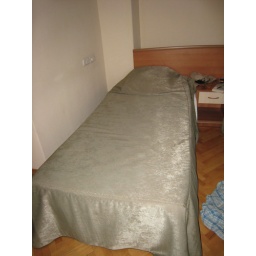
The hardest bed in the world, i'm not kidding or exaggerating. And they made the pillow out of bricks.